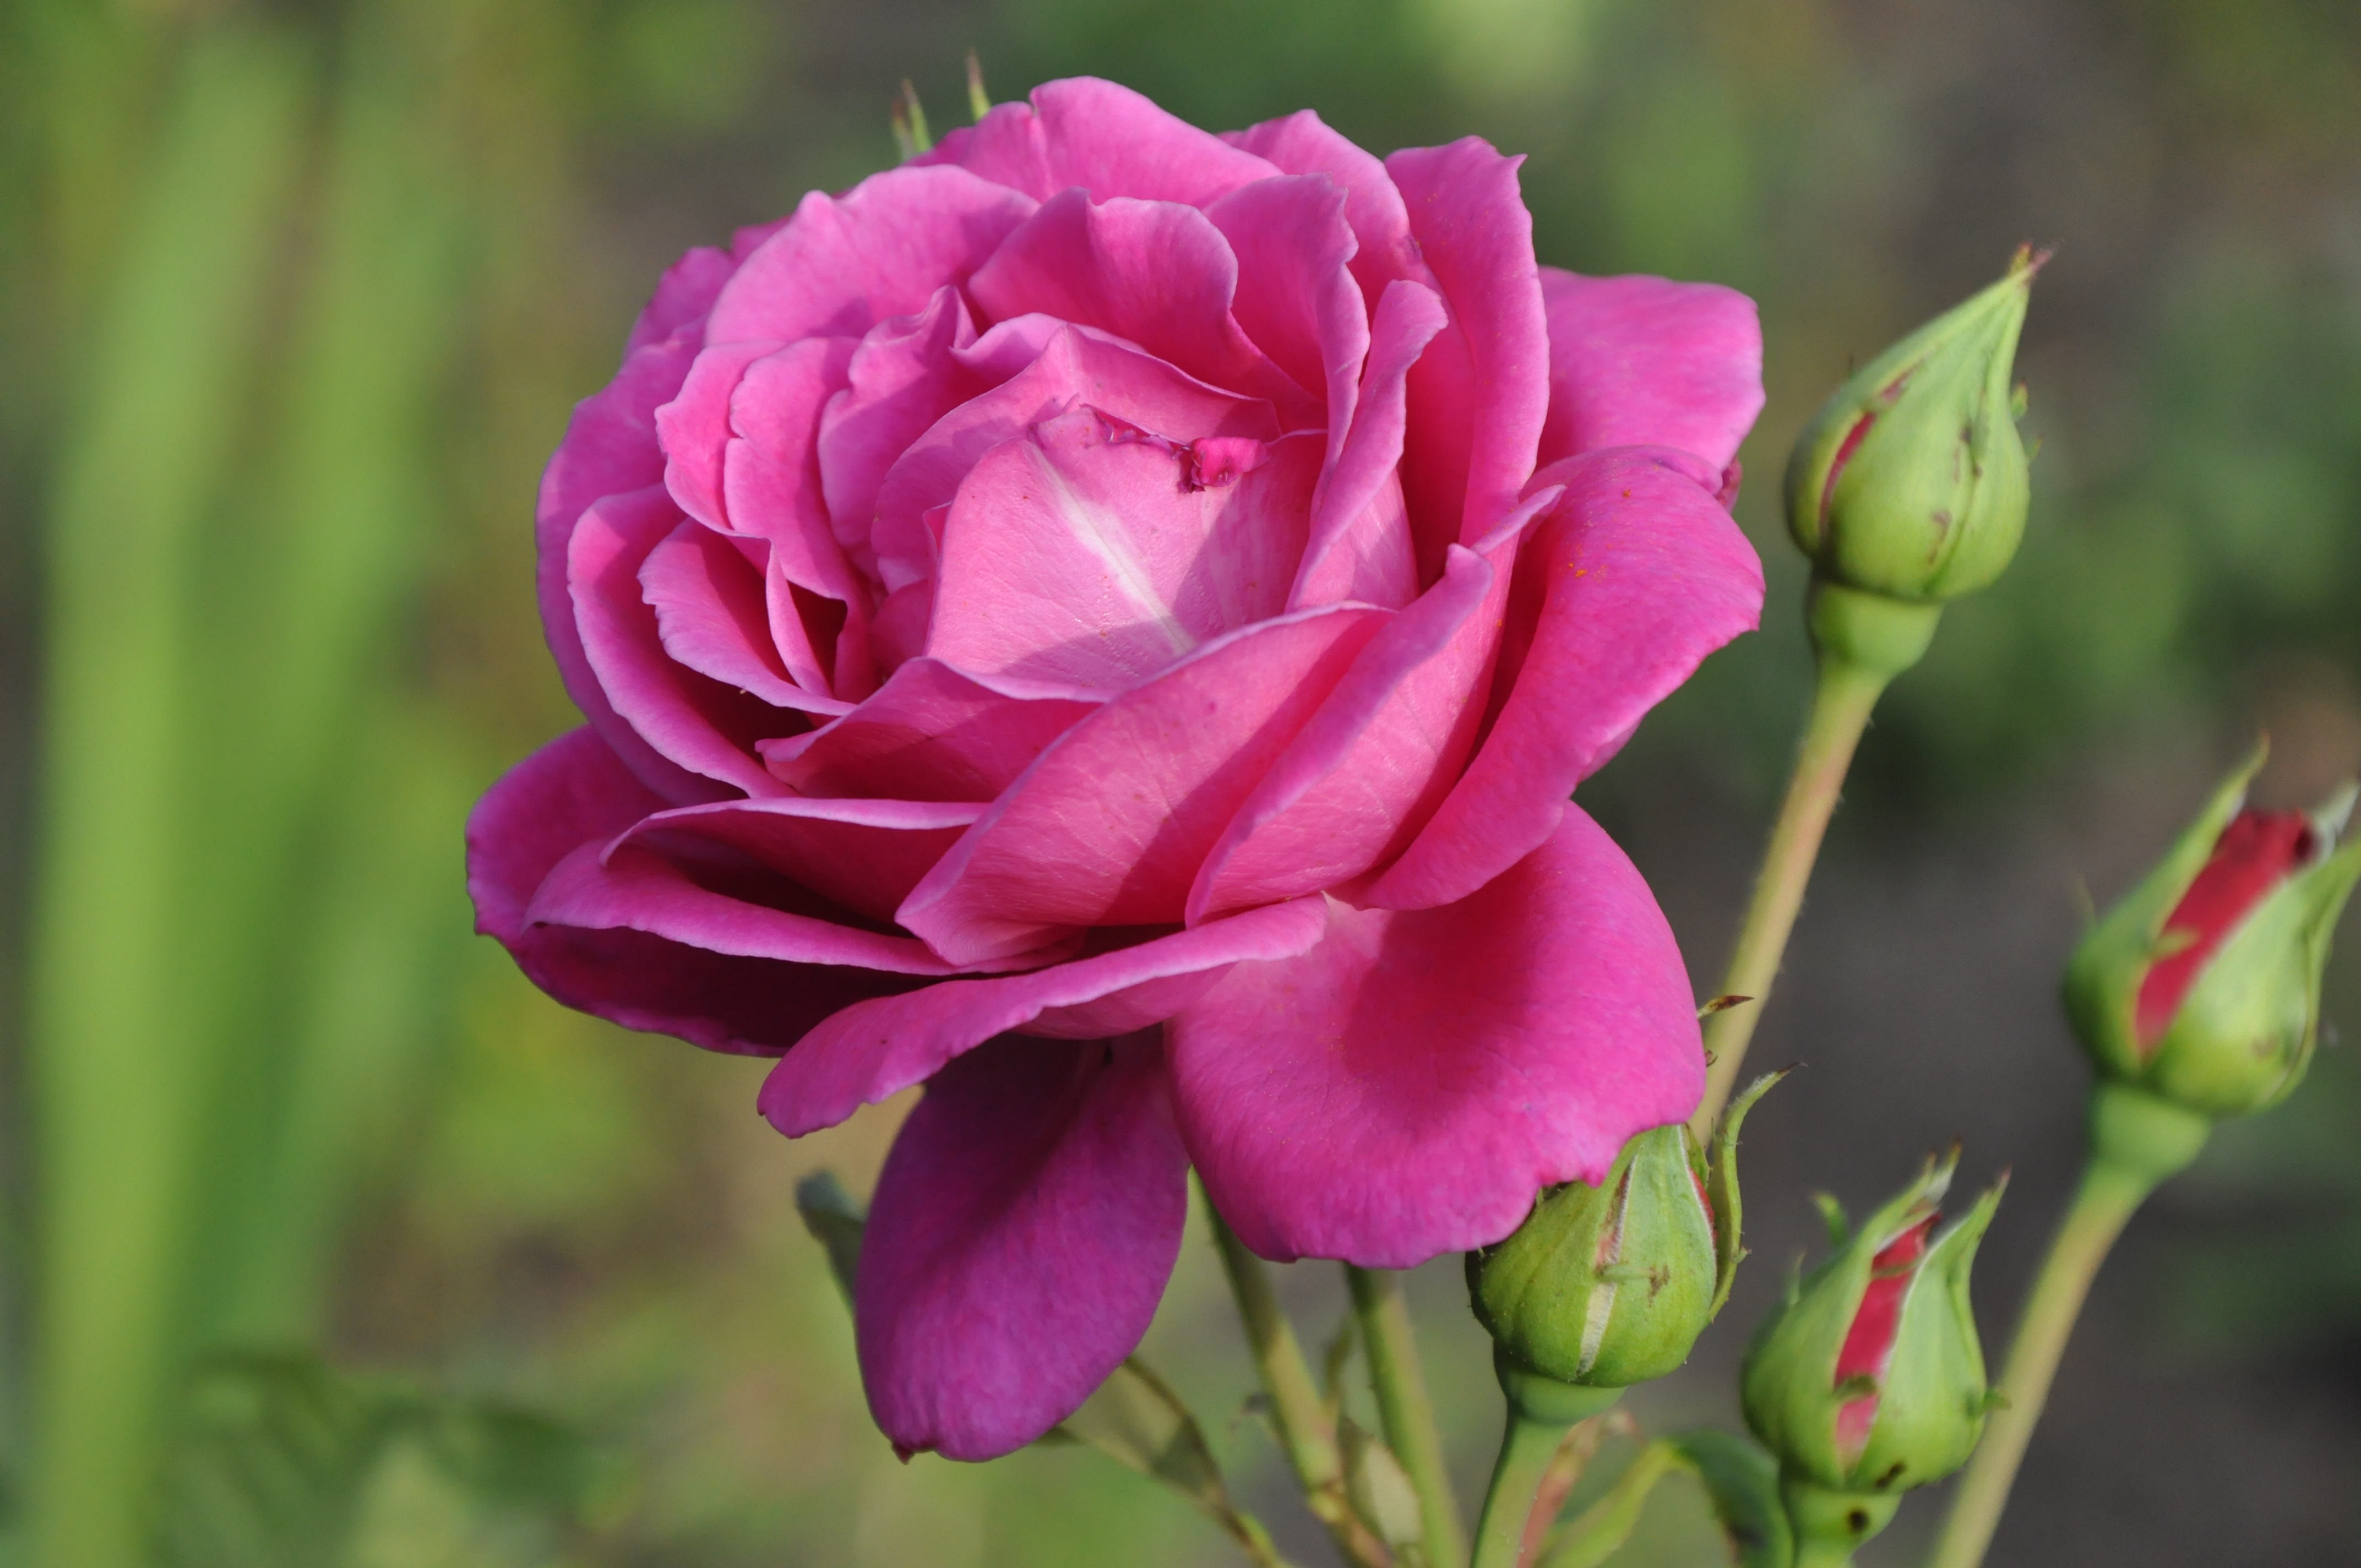
plant, flower, petal, summer, rose, garden, pink, flora, flowers, gardening, petals, bright, beautiful, bud, floribunda, macro photography, flowering plant, garden roses, rose family, plant stem, land plant, rosa centifolia